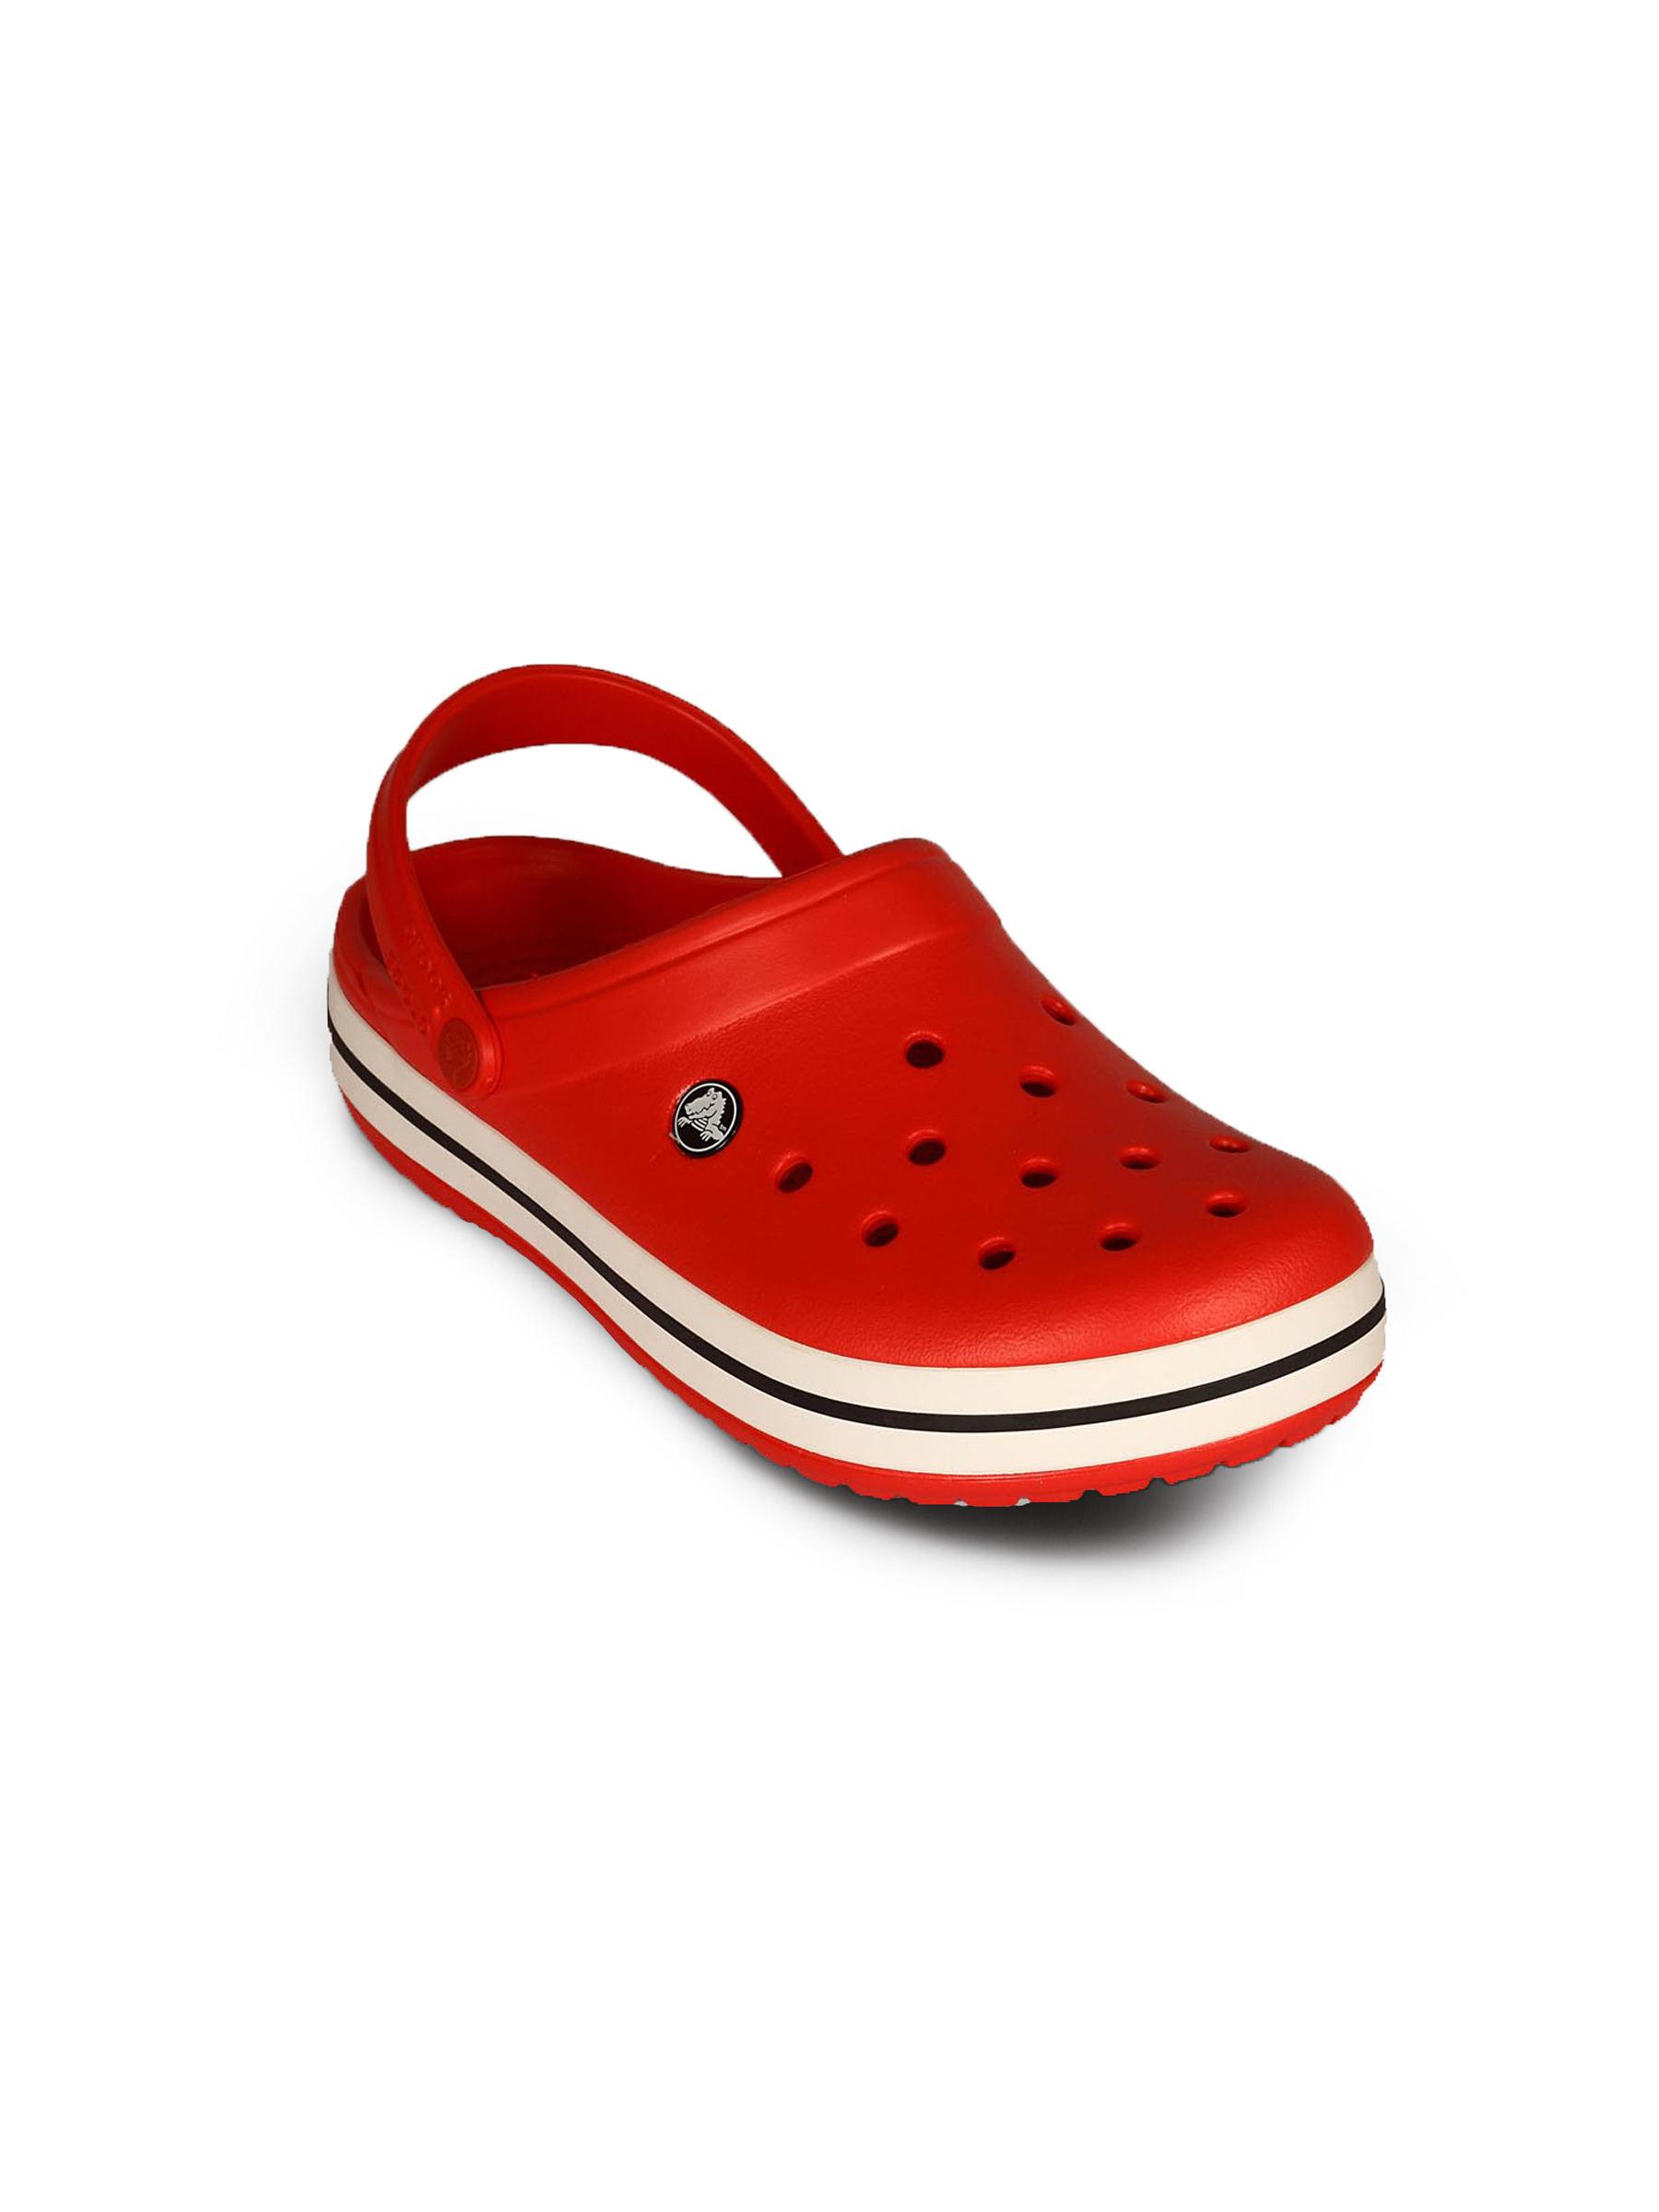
Crocs Unisex Crocband Red Sandal
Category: Footwear / Sandal / Sandals
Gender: Unisex
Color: Red
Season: Summer 2011
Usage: Casual